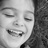
Emotion: happy